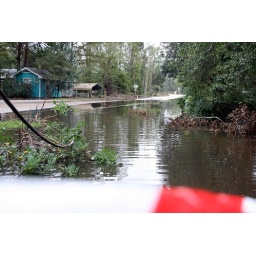
When the river crossed the highway to meet the swamp I knew we were in trouble.